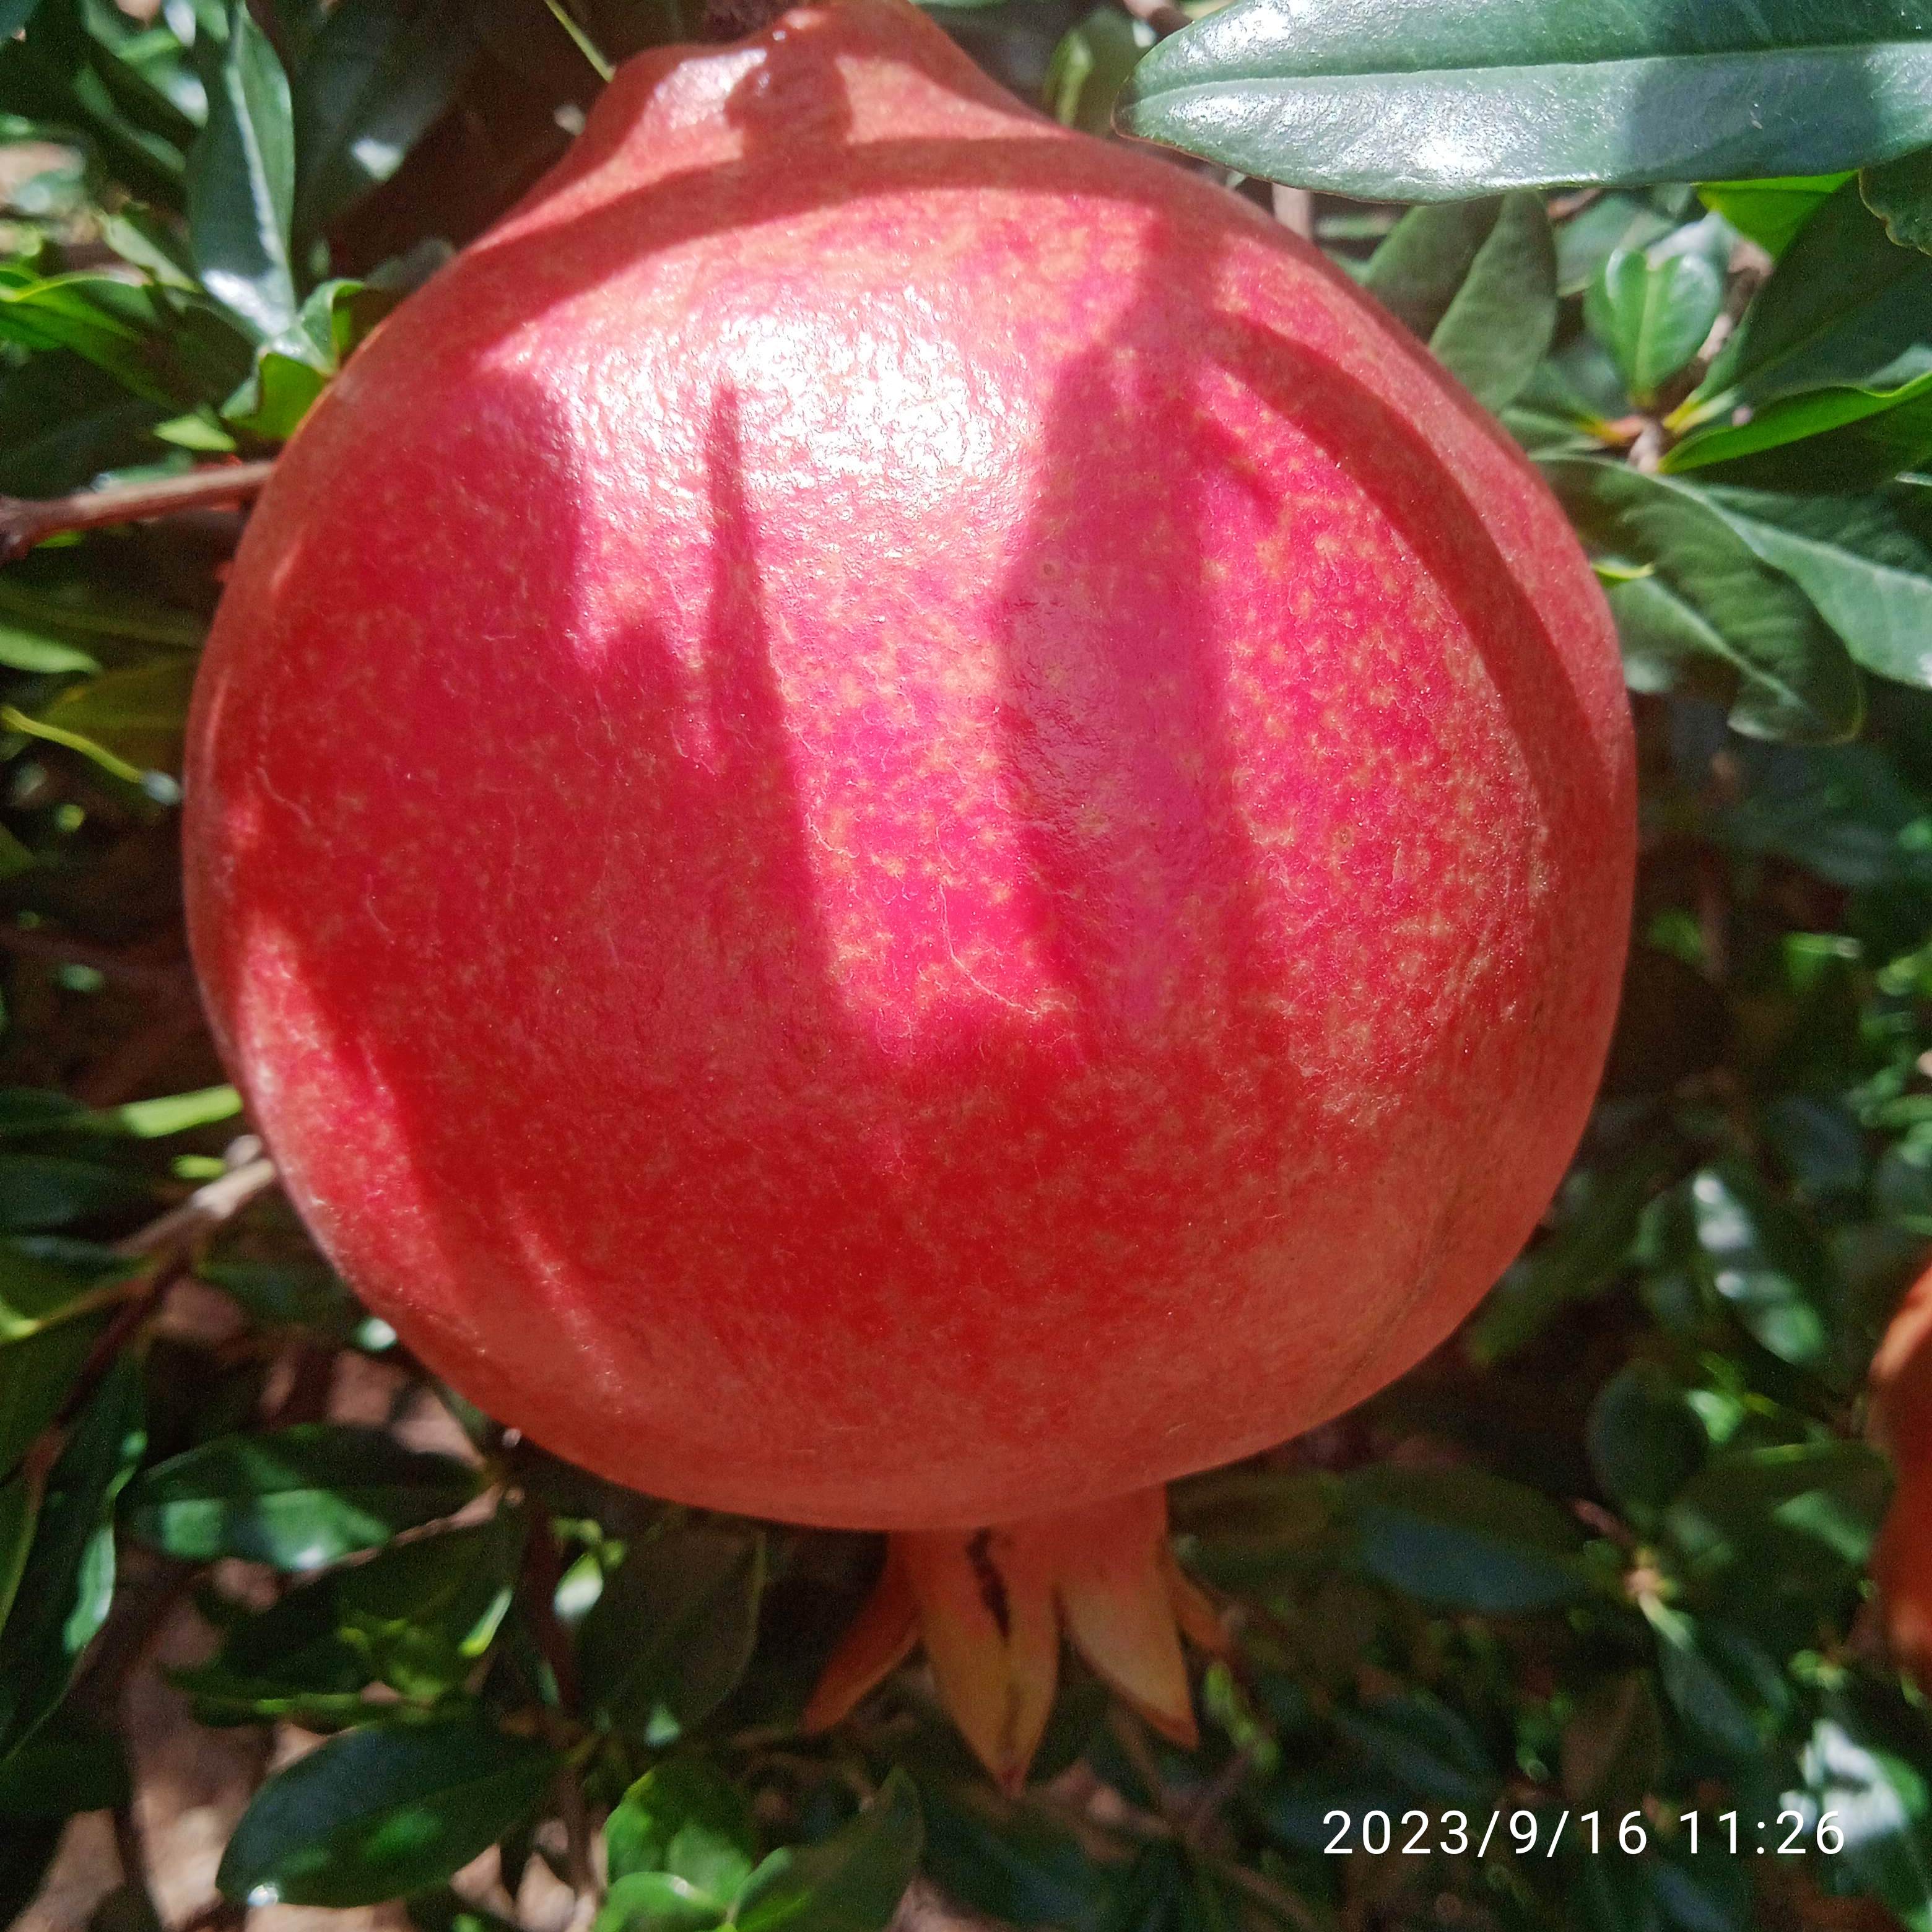
Label: Healthy